Greek War of Independence

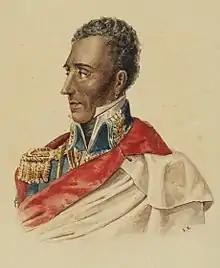
Jean-Pierre Boyer, President of Haiti. Haiti was the first state to recognise the Greek independence.

On 17 March 1821, war was declared on the Turks by the Maniots in Areopoli. The same day, a force of 2,000 Maniots under the command of Petros Mavromichalis advanced on the Messenian town of Kalamata, where they united with troops under Theodoros Kolokotronis, Nikitaras and Papaflessas; Kalamata fell to the Greeks on 23 March. In Achaia, the town of Kalavryta was besieged on 21 March, and in Patras conflicts lasted for many days. The Ottomans launched sporadic attacks towards the city while the revolutionaries, led by Panagiotis Karatzas, drove them back to the fortress.